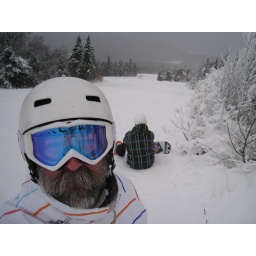
stratton day 5 - w/ ian about to head down meadows trail in snow bowl side of mountain